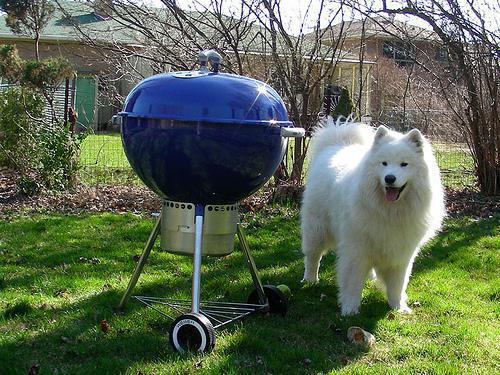
Samoyed